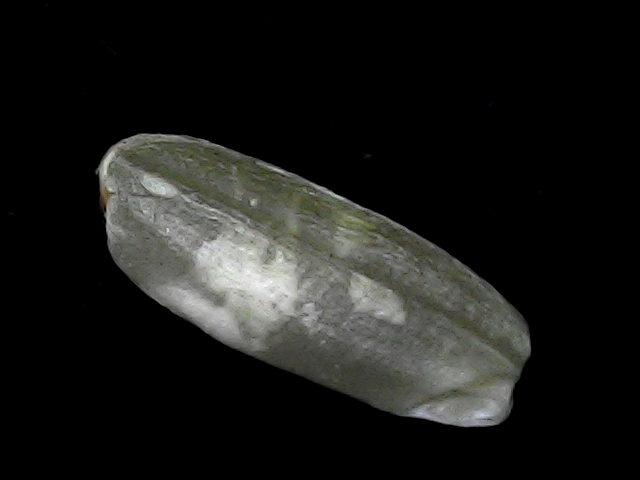
Rice variety: BD56